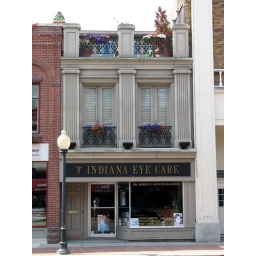
This building on the main street in Indiana houses the business, home and garden on top.